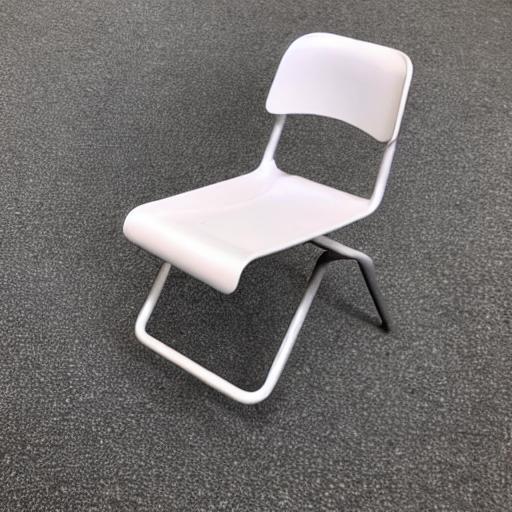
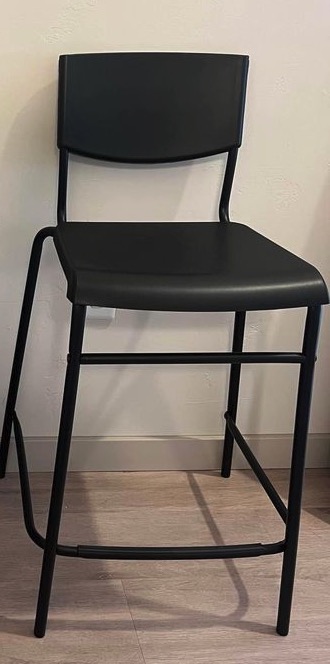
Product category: stool
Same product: no